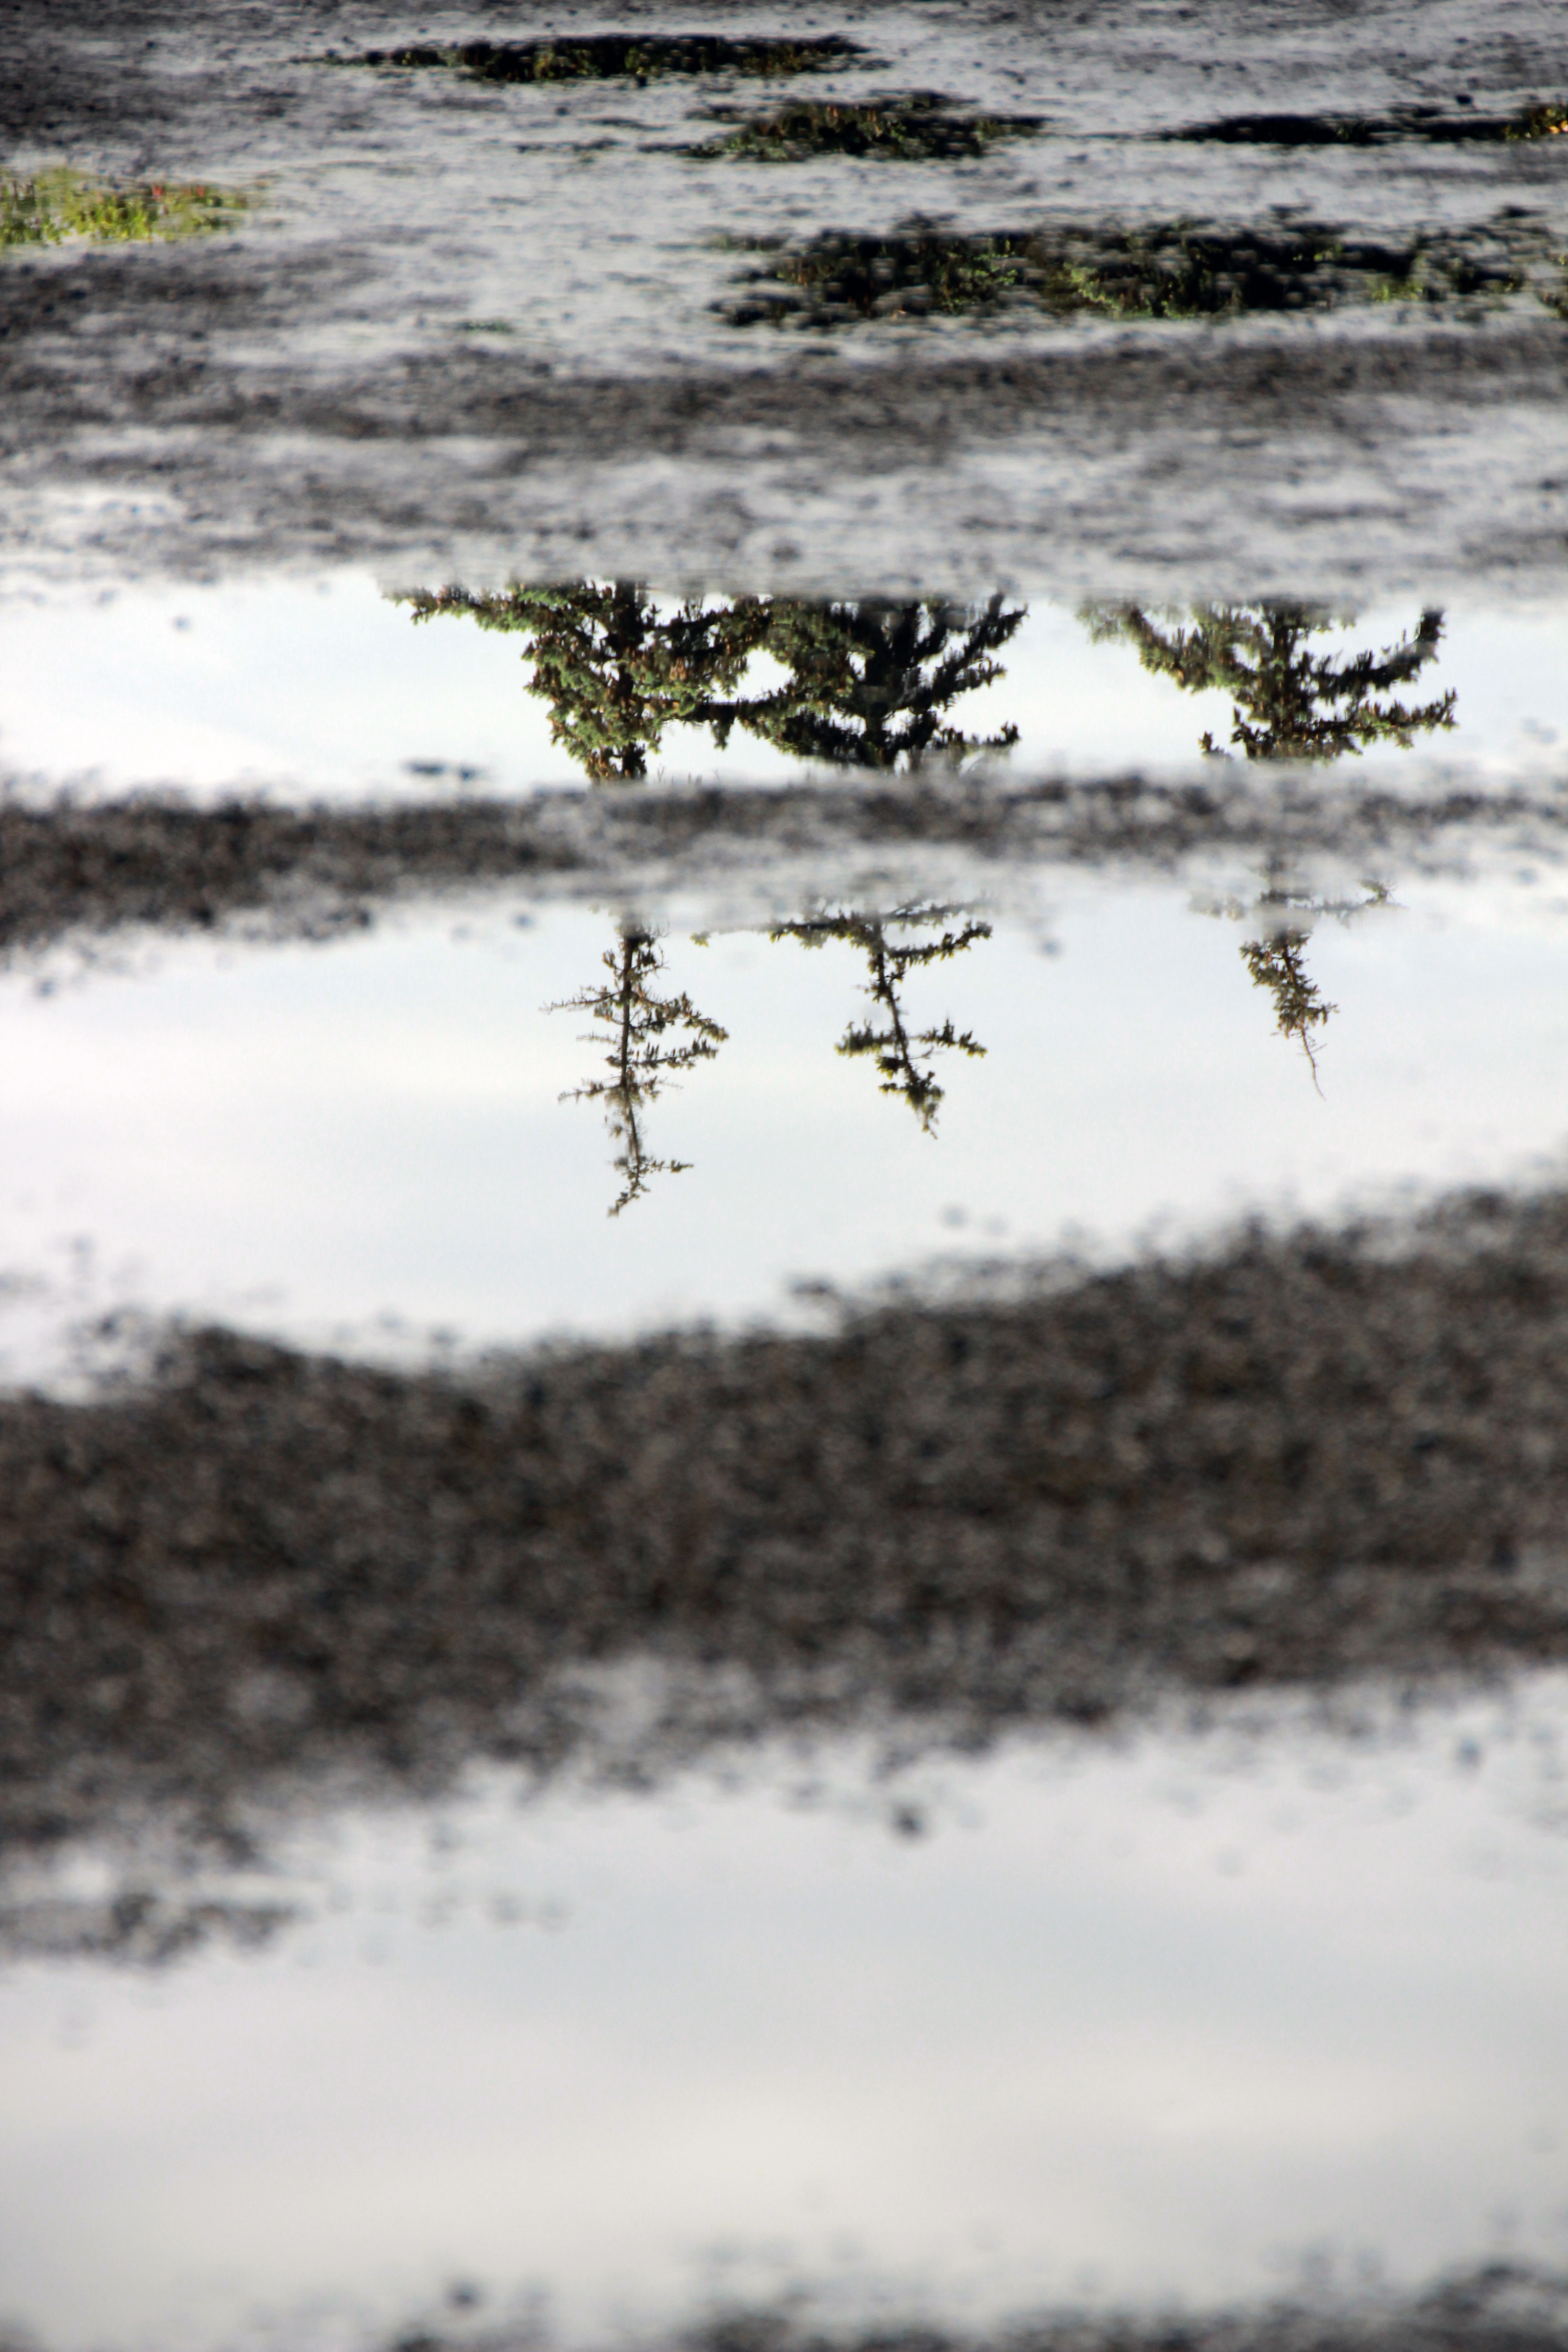
tree, water, nature, snow, winter, morning, river, reflection, weather, season, wetland, atmospheric phenomenon